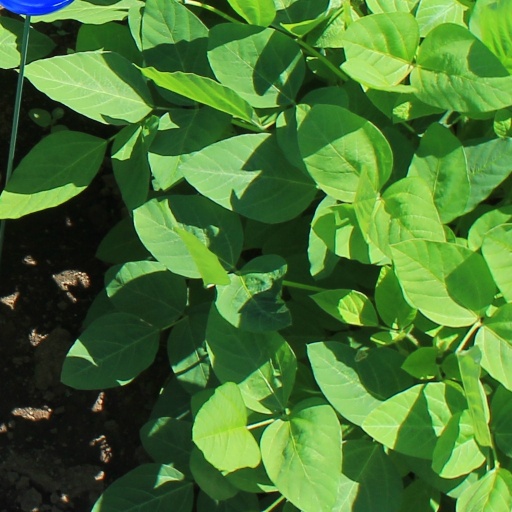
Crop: soybean